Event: Nepal Earthquake
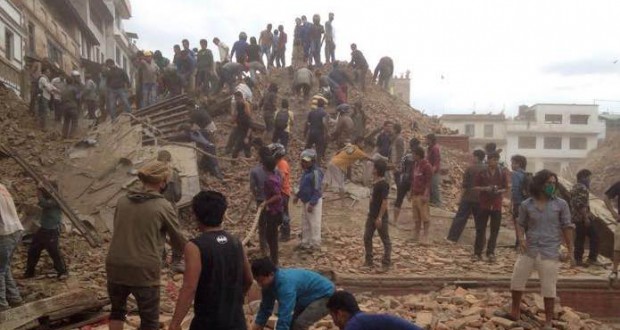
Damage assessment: damage